37th Gawad Urian Awards

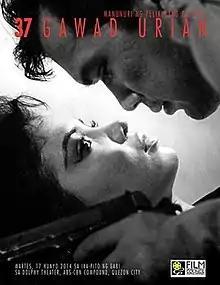
Official poster featuring Pancho Magalona and Mona Fernandez in Gerardo de Leon's "Hanggang sa Dulo ng Daigdig" (1958).

The 37th Gawad Urian Awards or Ika-37 na Gawad Urian were held on June 17, 2014, at the Dolphy Theater in Quezon City. They honored the best Filipino films for the year 2013.